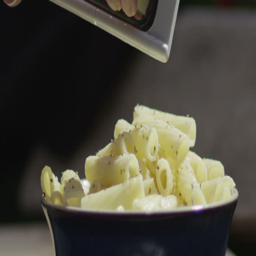
a chef grating parmesan cheese over a finished